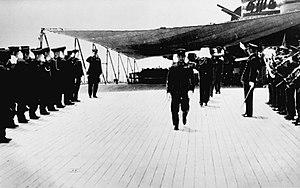
Le Musashi, du nom de l'ancienne province japonaise de Musashi, était un cuirassé de la marine impériale japonaise, le second de la classe Yamato. Avec son sister-ship, le Yamato, c'est le plus lourd et le plus puissant cuirassé jamais construit, le dernier de la marine japonaise.
Isoroku Yamamoto, né le 4 avril 1884 à Nagaoka et mort le 18 avril 1943 aux Îles Salomon, est un militaire japonais, amiral de la Marine impériale japonaise. Personnalité marquante de la Seconde Guerre mondiale, il a commandé les forces navales japonaises pendant la première partie de la guerre du Pacifique. Il a notamment organisé et dirigé l'attaque surprise contre Pearl Harbor.